Vasile Bogrea

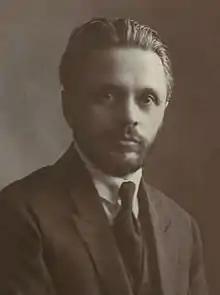

Vasile Bogrea (October 8, 1881–September 8, 1926) was a Romanian philologist and linguist.